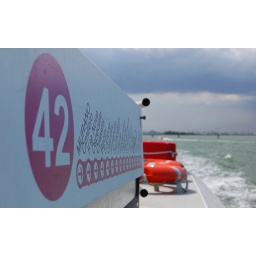
Taken looking on a river bus in Venice, Italy while travelling to the island of Murano. Taken with a Nikon D40.